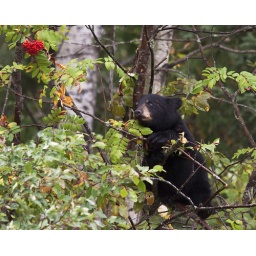
Black bear cub near Lake Nipigon, Ontario